Buddy Ebsen

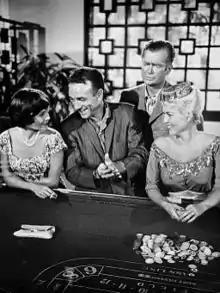

Ebsen made his television debut on an episode of "The Chevrolet Tele-Theatre" in 1949. This led to television appearances in: "Stars Over Hollywood", "Gruen Guild Playhouse", four episodes of "Broadway Television Theatre", "Schlitz Playhouse of Stars", "Corky and White Shadow", the H.J. Heinz Company's "Studio 57", "Screen Directors Playhouse", two episodes of "Climax!", "Tales of Wells Fargo", "Playhouse 90", "Westinghouse Desilu Playhouse", "Johnny Ringo", two episodes of "Bonanza", three episodes of "Maverick" (in which he portrayed assorted homicidal villains), and "77 Sunset Strip". Ebsen received wide television exposure when he played Georgie Russel, a role based on a historical person and companion to frontiersman Davy Crockett, in the "Disneyland" television miniseries "Davy Crockett" (1954–1955).